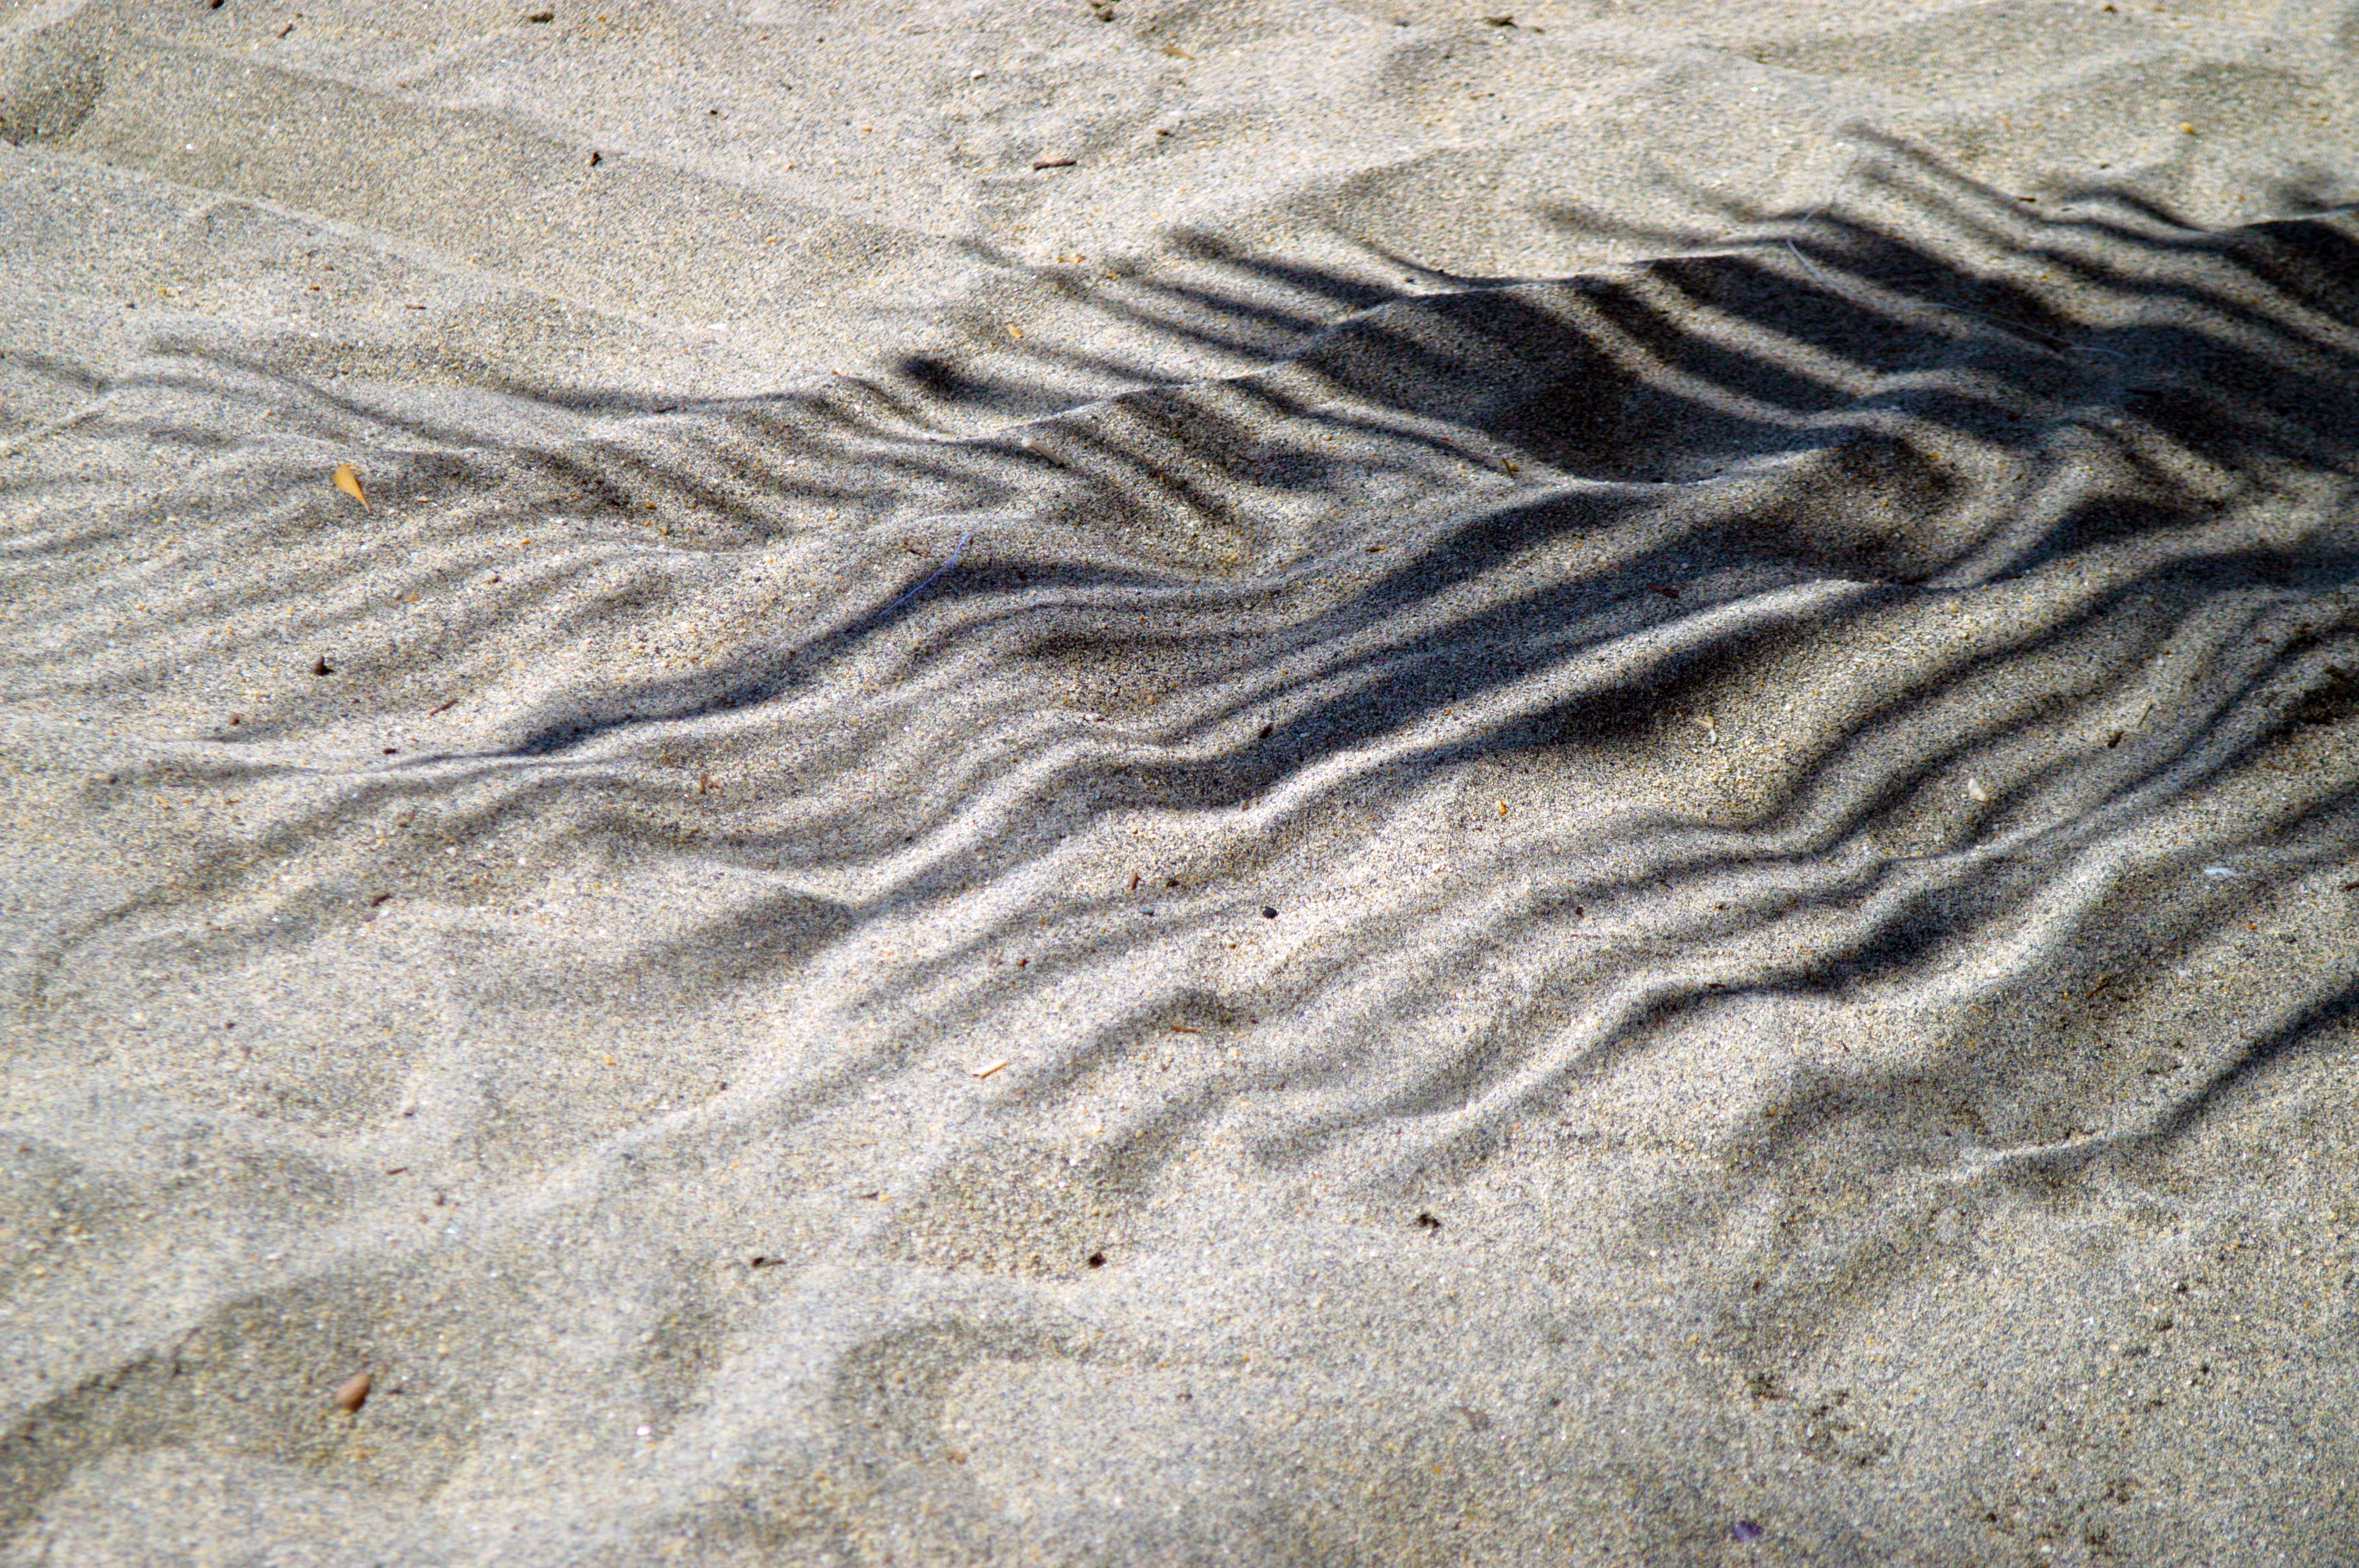
sand, rock, silhouette, texture, leaf, floor, dry, shadow, soil, material, trees, leaves, geology, palmas, flooring